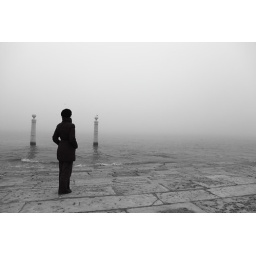
misty river seen by the girl and a seagul